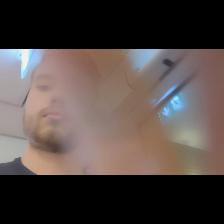
Label: Human